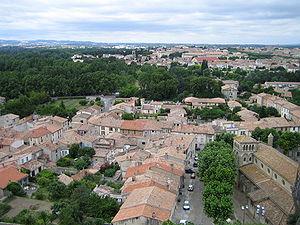
L'unité urbaine de Carcassonne est une unité urbaine française centrée sur la ville de Carcassonne, préfecture de l'Aude au cœur de la deuxième agglomération de ce département.
Carcassonne est une commune française, préfecture du département de l'Aude dans la région Occitanie.
Cette liste des aires urbaines françaises recense les 160 aires urbaines de métropole ou des départements et régions d'outre-mer comptant plus de 50 000 habitants, classées selon leur population au recensement de 2016, en vigueur au 1ᵉʳ janvier 2019.